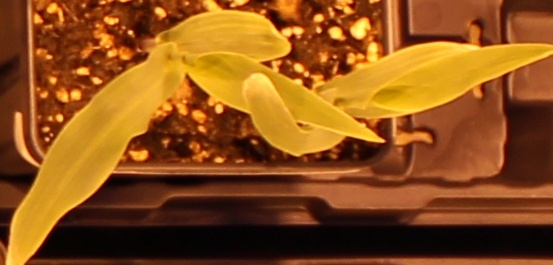
Label: Corn